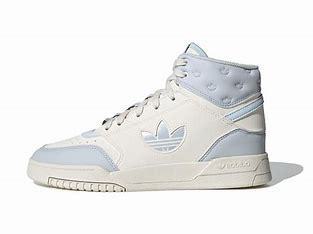
Brand: adidas
Model: Drop Step XL Skate